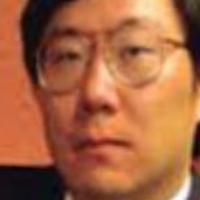
Age group: age 31-40